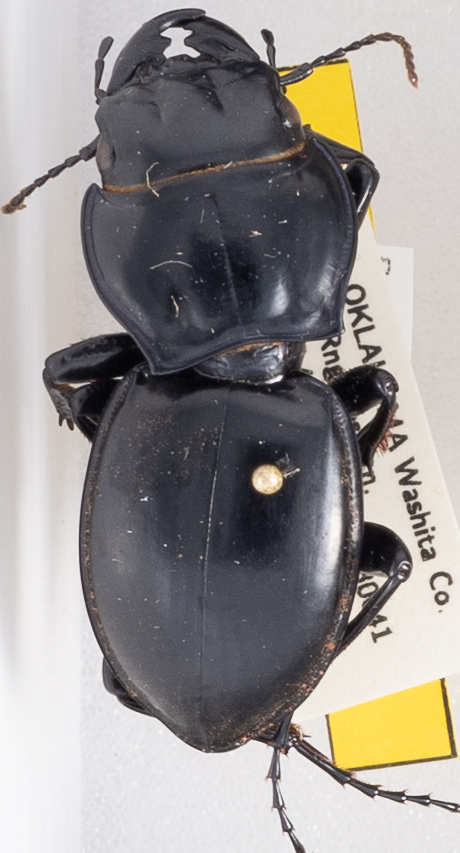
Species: Pasimachus californicus
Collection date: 2019-05-01
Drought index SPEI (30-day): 1.226
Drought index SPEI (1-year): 1.314
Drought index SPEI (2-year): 0.71